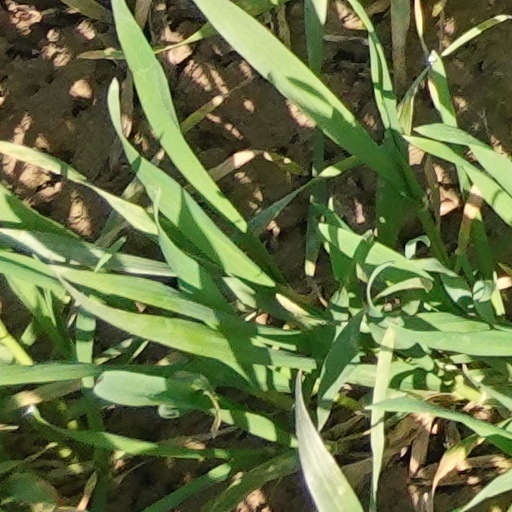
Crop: wheat